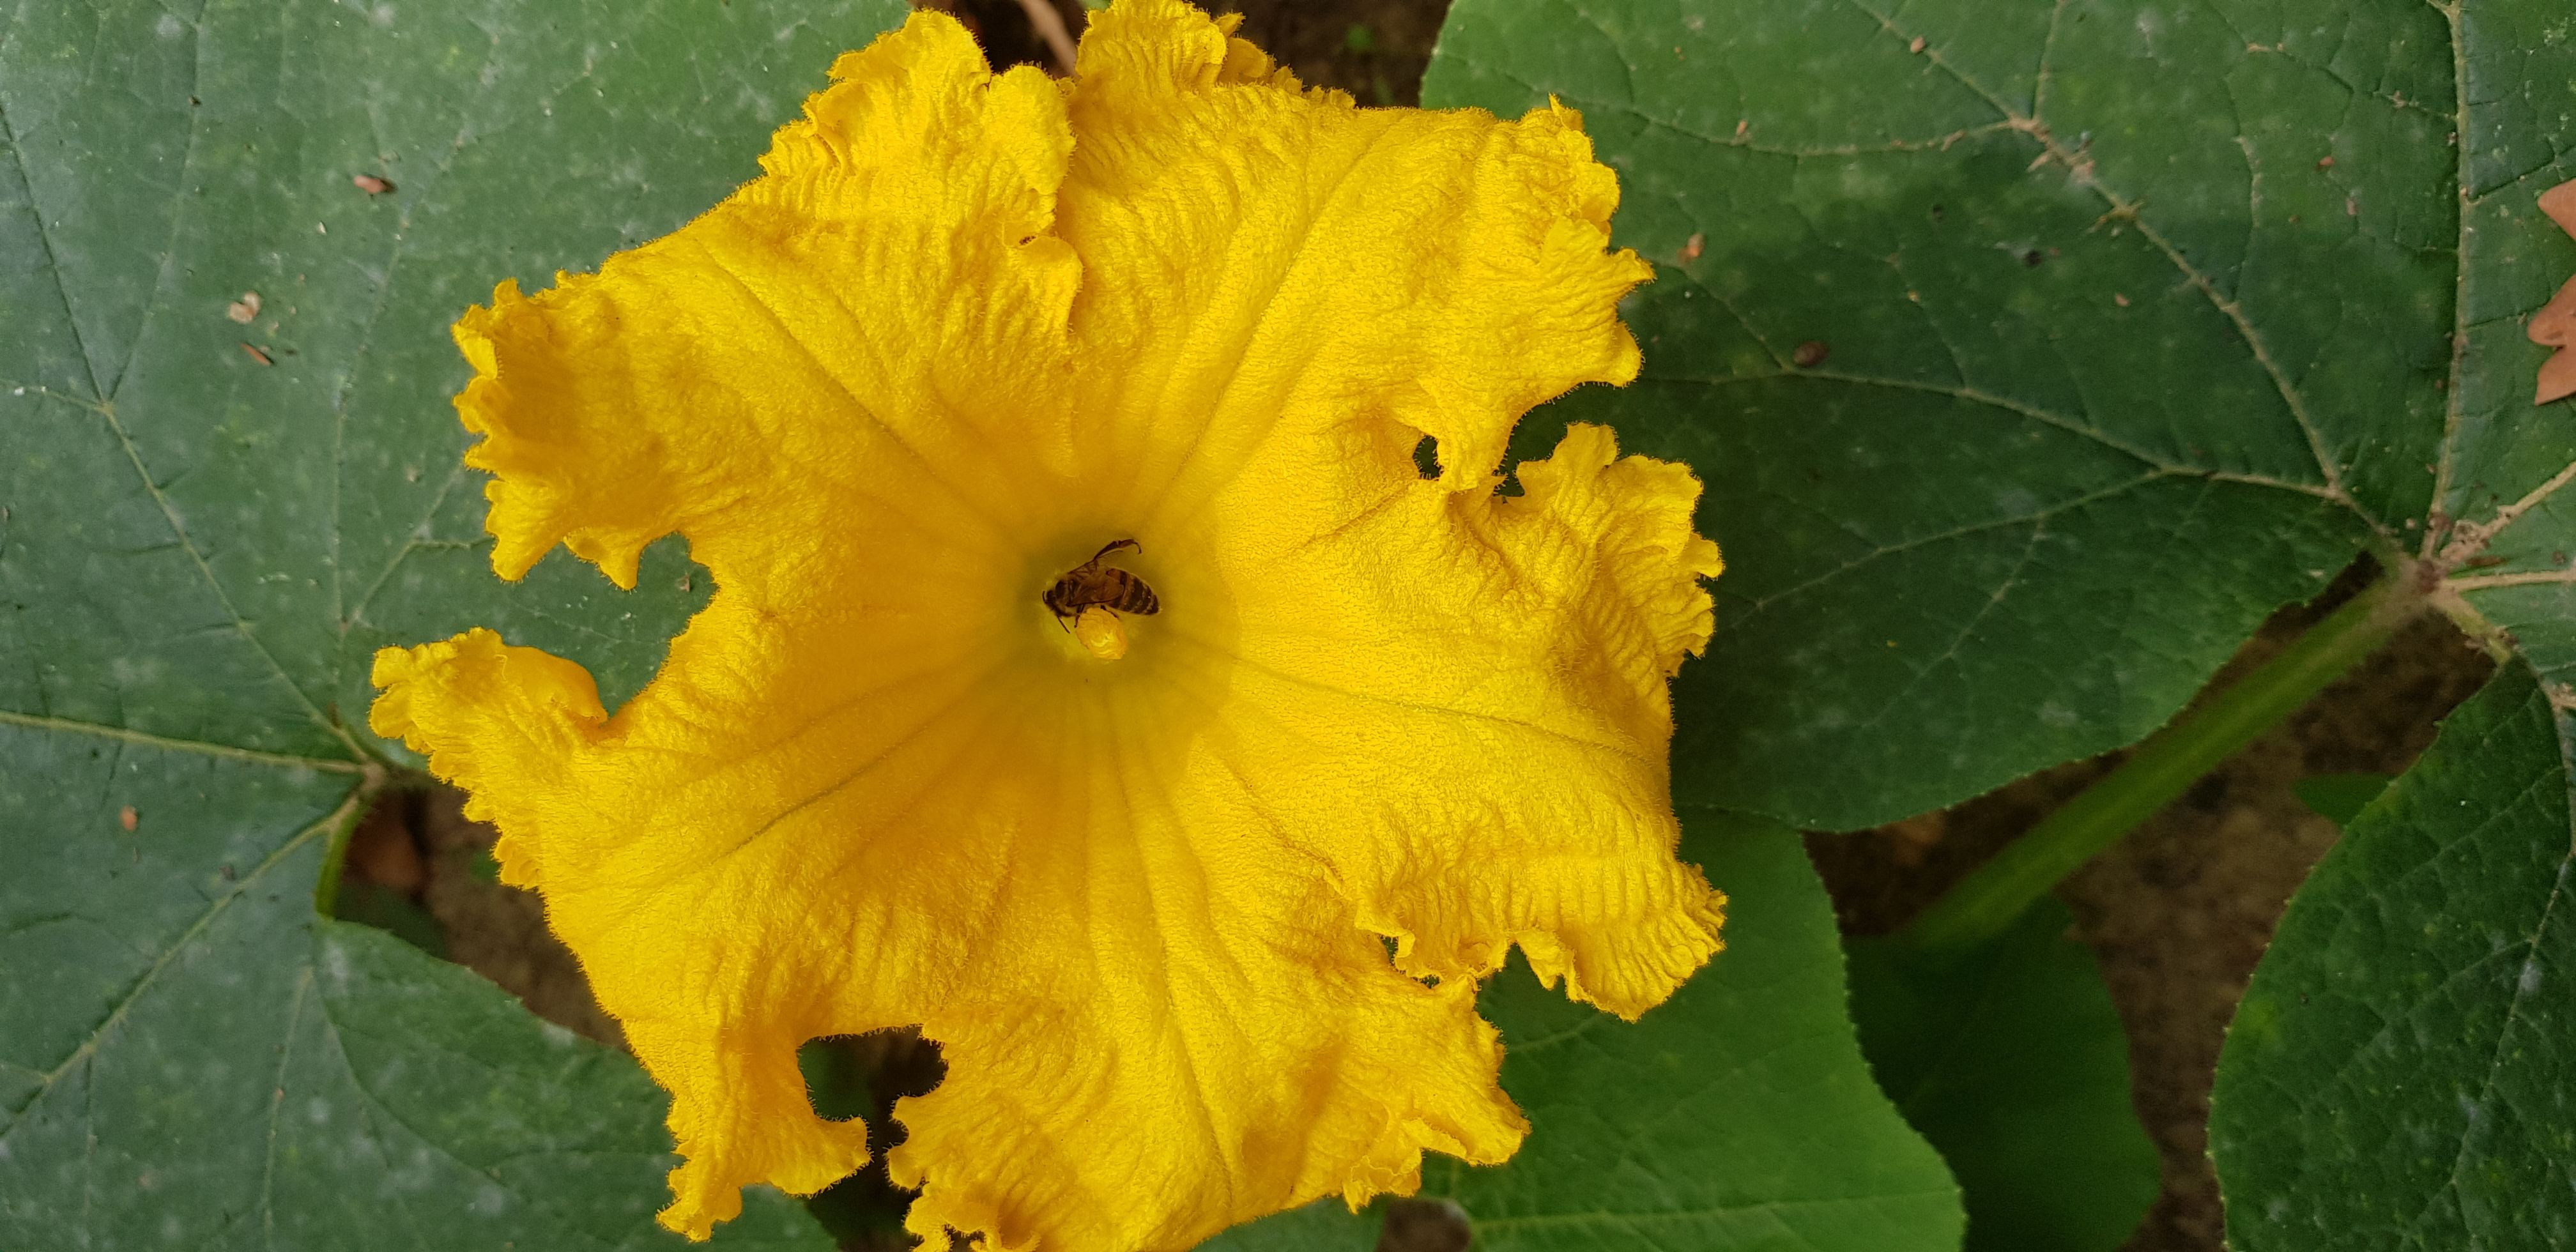
potimarron, flower, bee, yellow, nature, green, flowering plant, plant, petal, leaf, luffa, annual plant, cordia sebestena, four o clock family